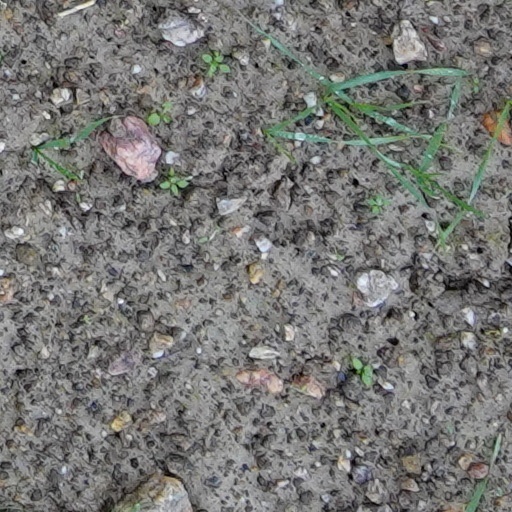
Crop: wheat